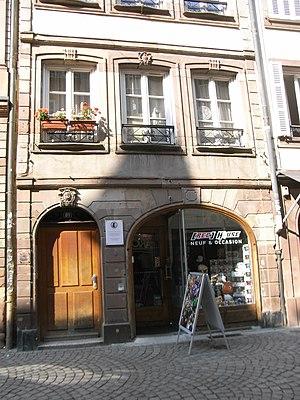
Maison où fût composée La Marseillaise par Claude Joseph Rouget de Lisle en 1792, au 81 Grand rue à Strasbourg (France)
La Marseillaise est un chant patriotique de la Révolution française adopté par la France comme hymne national : une première fois par la Convention pendant neuf ans du 14 juillet 1795 jusqu'à l'Empire en 1804, puis en 1879 sous la Troisième République.